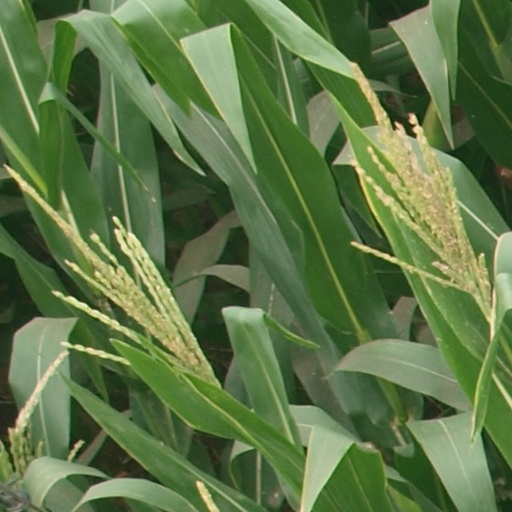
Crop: maize; corn